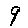
Label: 9